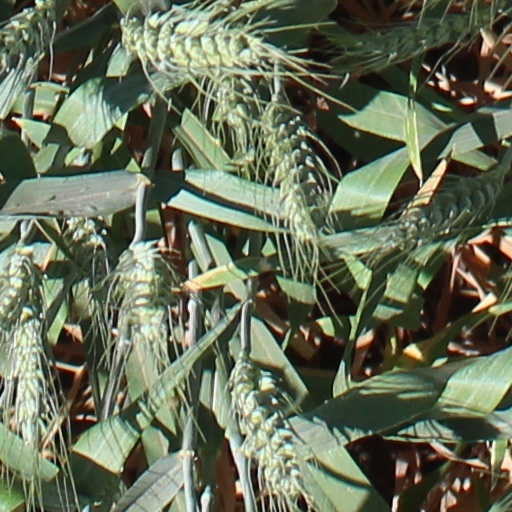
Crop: wheat